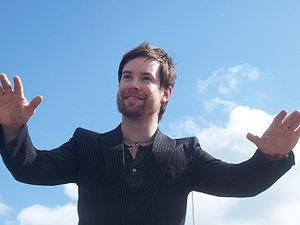
David Roland Cook, né le 20 décembre 1982, est un auteur-compositeur-interprète de rock américain. Il est devenu célèbre en gagnant la 7ᵉ édition de l'émission de télé-réalité American Idol en 2007. Avant l'émission, il avait sorti un album en 2006 intitulé Analog Heart, et en a sorti un deuxième intitulé David Cook après cette victoire, le 18 novembre 2008, produit par Rob Cavallo, et certifié platine par RIAA depuis.